Rapa Nui National Park

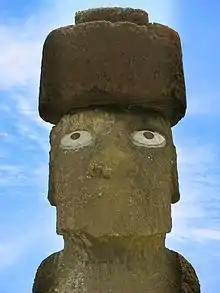
The moai with headgear at Ahu Tahai, restored with coral eyes by the American archaeologist William Mullo.

The moai in the park are of varying height from 2 to 20 metres (6 to 65 ft). The volcanic rock formations quarried for sculpting are a distinctive yellow-brown volcanic tuff found only at the Ranu Raraku on the southeast side of the island. Some of the moai were also carved from red scoria. The ceremonial shrines where they are erected for offering worship are known as ""ahu"". Of impressive size and form, they are normally built close to the coast and parallel to it. Many unfinished moai are also found in the quarries. The production and transportation of the 887 statues are considered remarkable creative and physical feats. The moai have been under restoration since 1950. The period between 1837 and 1864 was a critical time when, for reasons that remain unknown, all the standing statues were toppled (probably during the tribal wars), although with little damage. Subsequently they were retrieved and returned to their original positions during the period of restoration with international assistance. The moai represented a clan's "most revered forebears who were believed to bestow ‘mana’ on living leaders". The park also has a few petroglyphs and paintings.